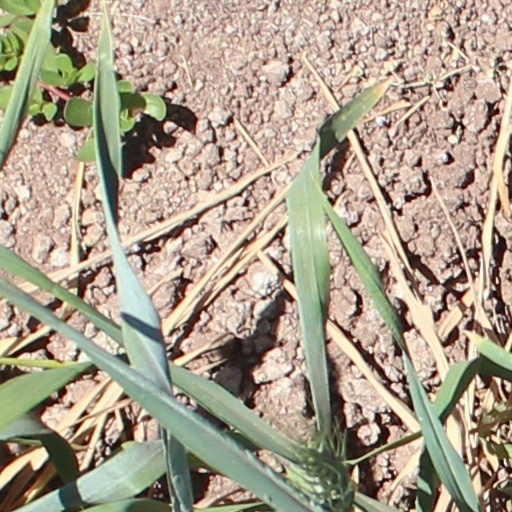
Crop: wheat